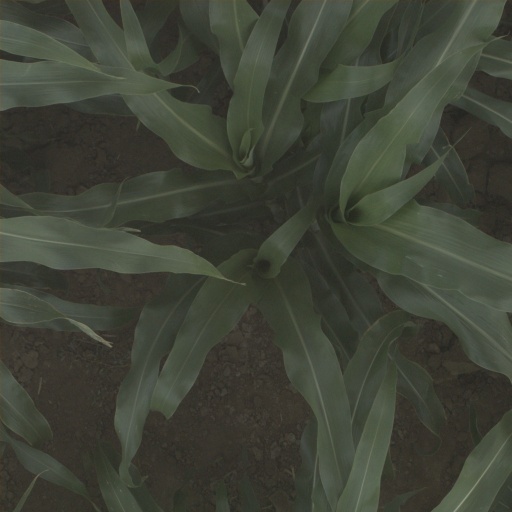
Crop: sorghum